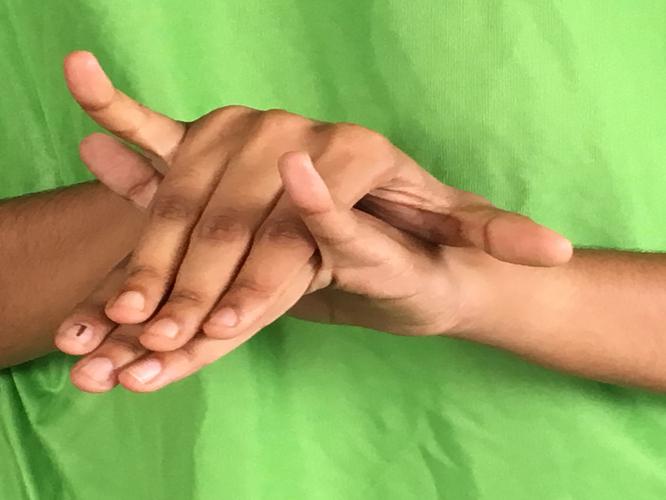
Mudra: Varaha
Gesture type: double_hand